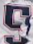
Number: 5